Miller Atlas

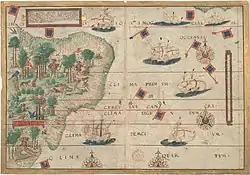
"Terra Brasilis" by Pedro Reinel and Lopo Homem, Miller Atlas, in the French National Library in Paris

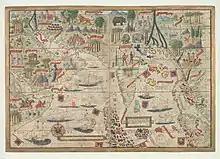
Map of the Atlas Miller showing the Indian Ocean

The Miller Atlas, also known as Lopo Homem-Reineis Atlas, is a richly illustrated Portuguese partial world atlas dated from 1519, including a dozen charts. It is a joint work of the cartographers Lopo Homem, Pedro Reinel and Jorge Reinel, and illustrated by miniaturist António de Holanda.